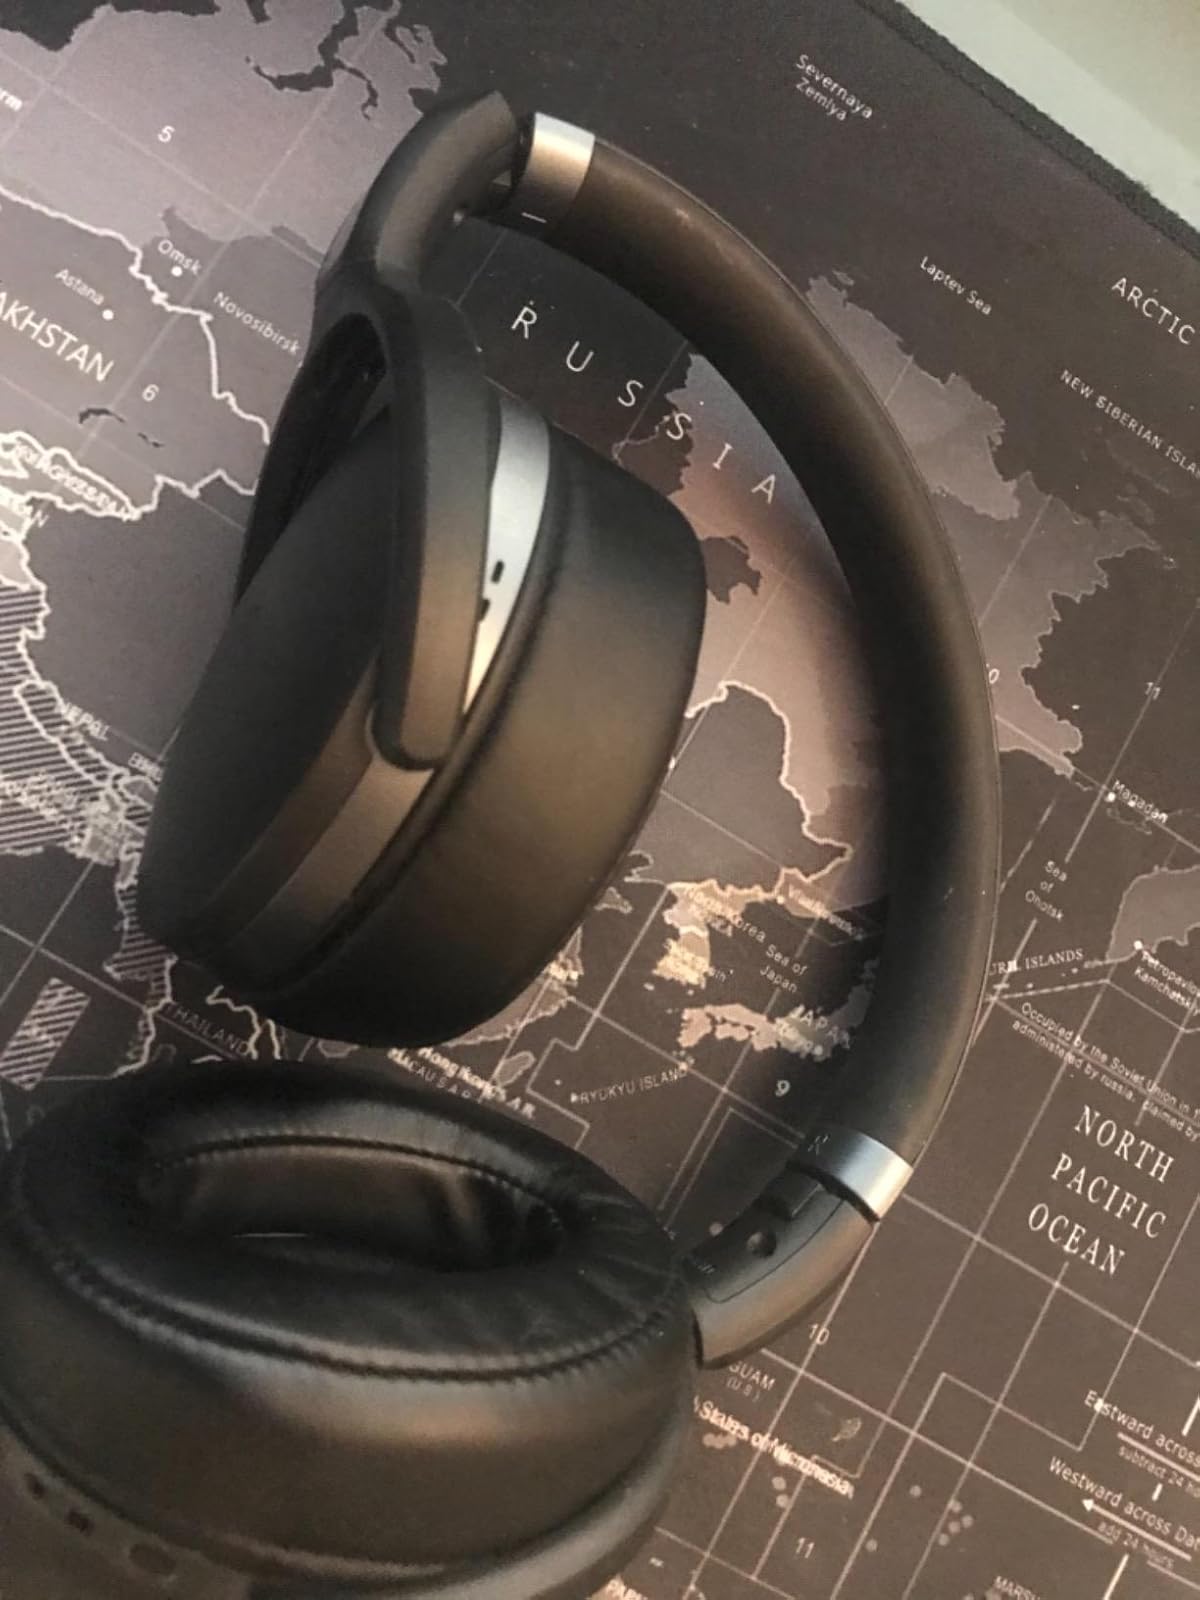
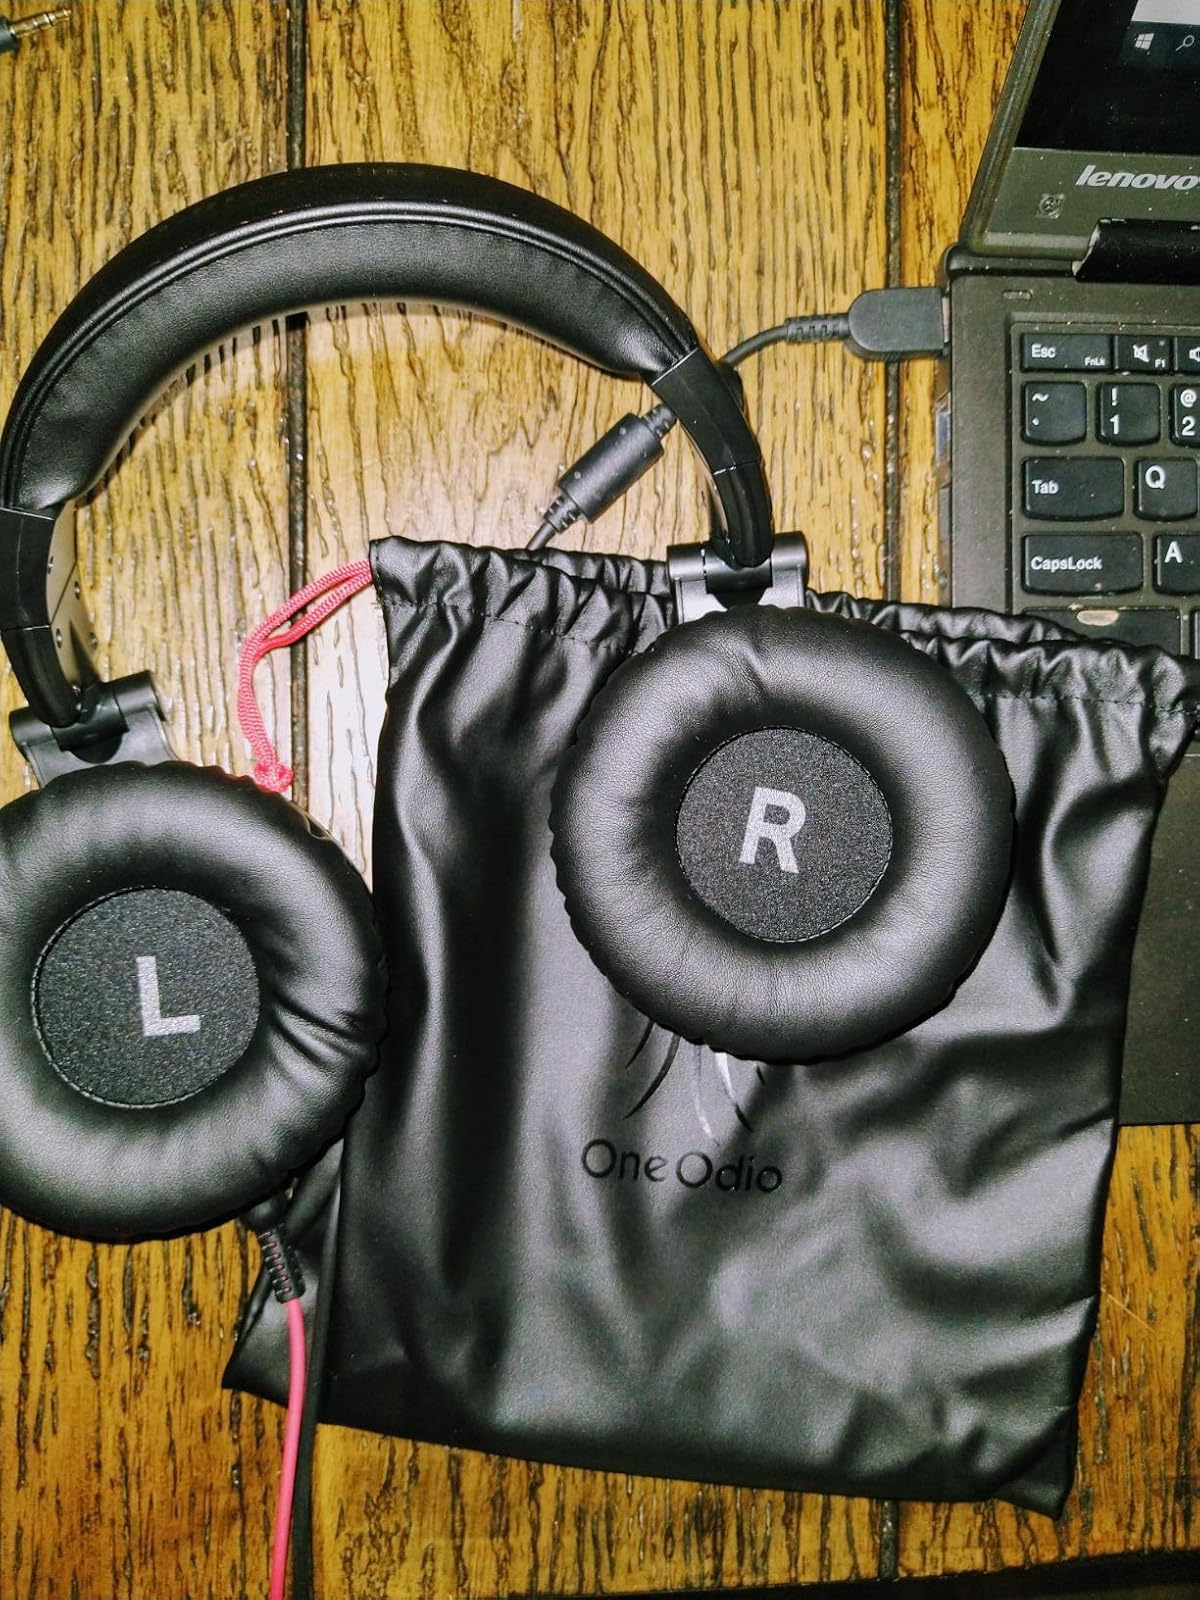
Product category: headphones
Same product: no